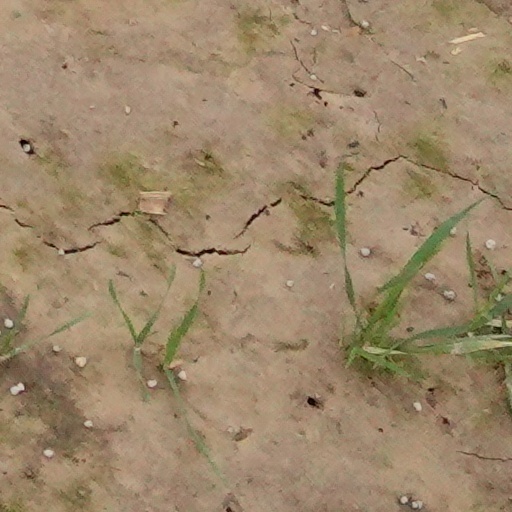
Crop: wheat